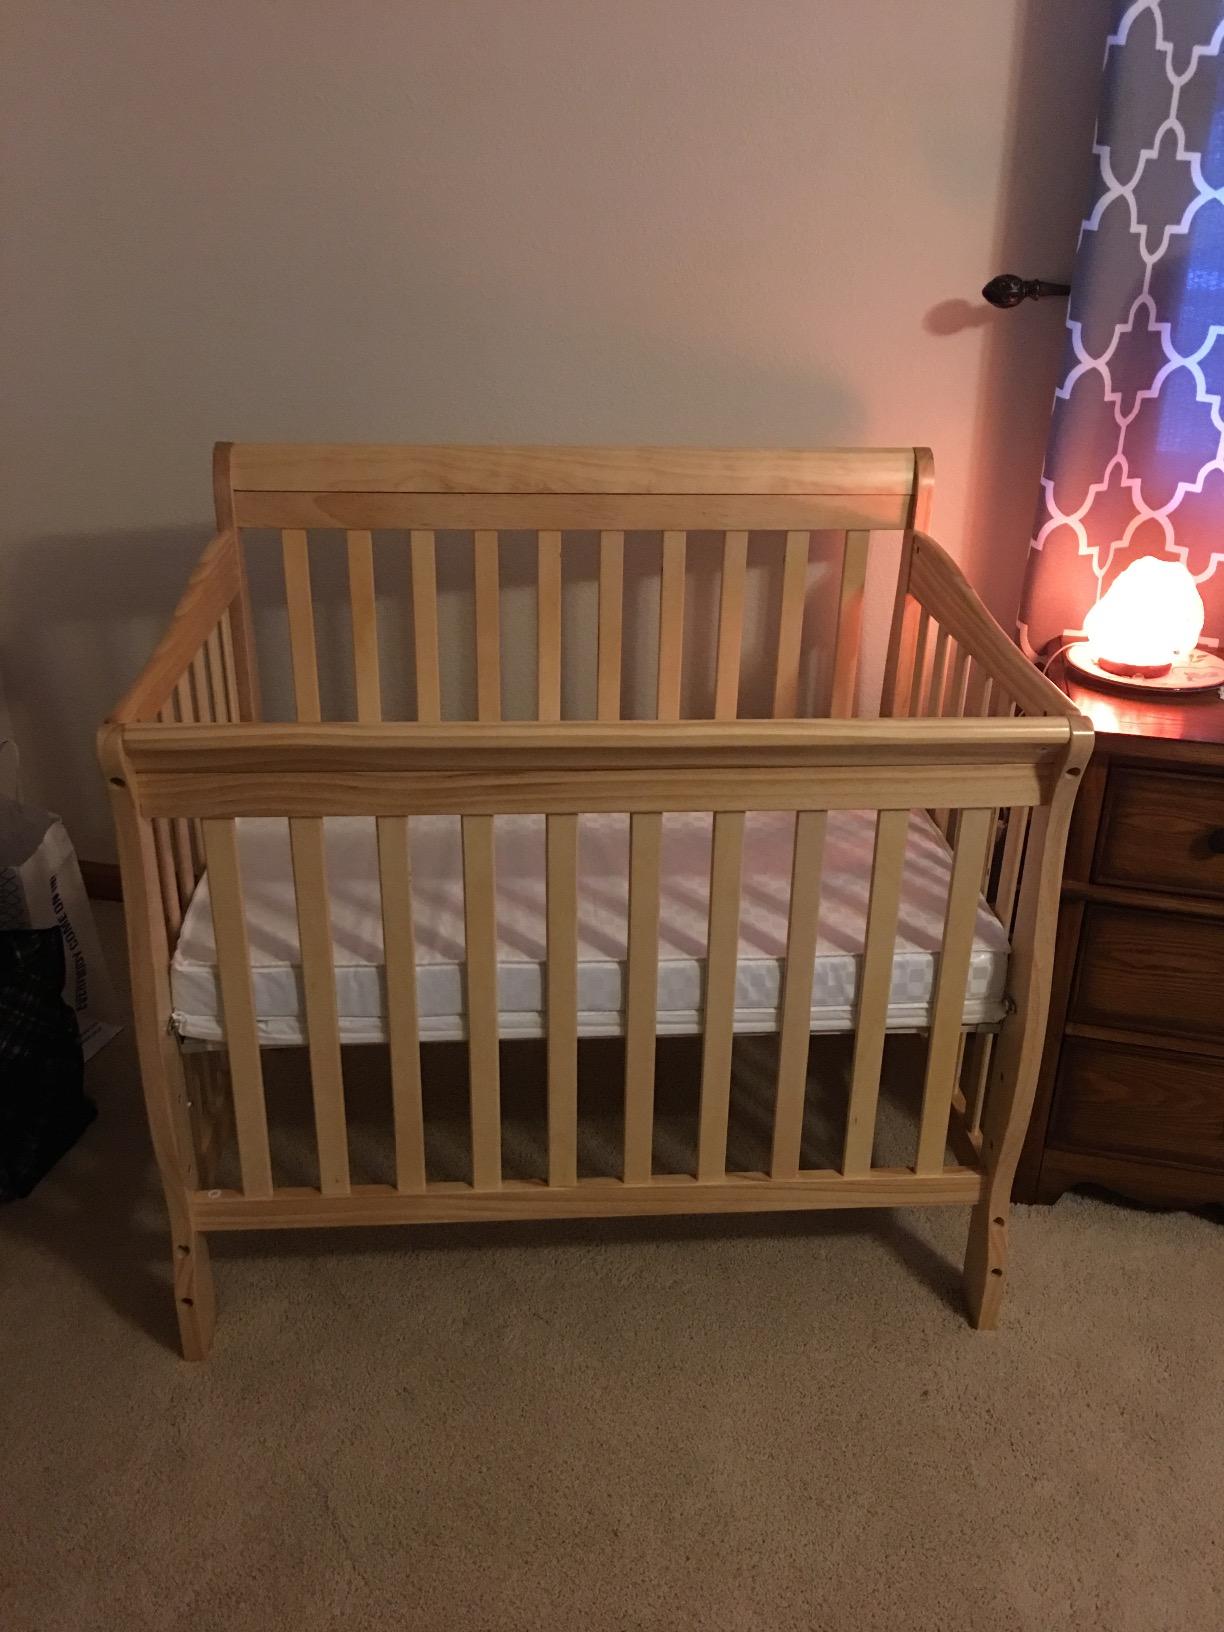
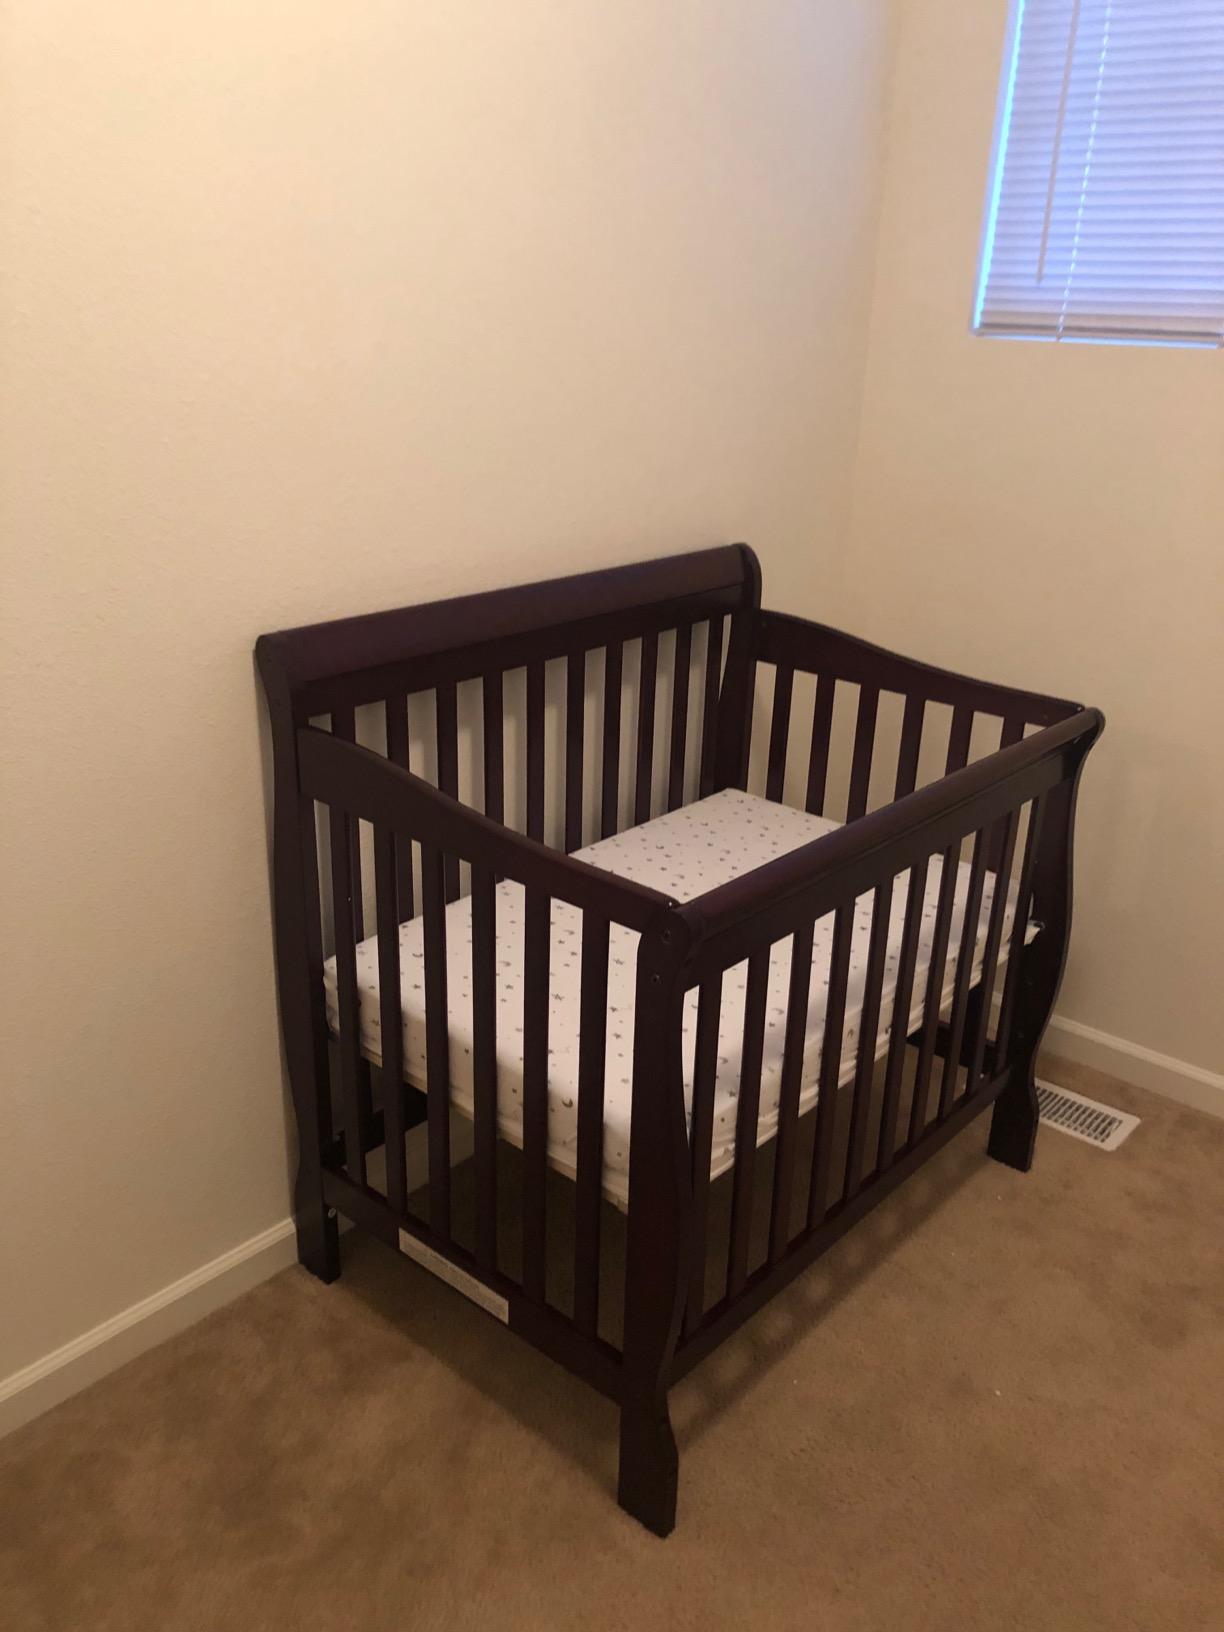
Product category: products_crib
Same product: no